Answer in natural language. Consider the 3D positions of the objects in the scene and not just the 2D positions in the image. Is the centerpoint of  modern black sofa at a higher height than Doorframe? Choose between the following options: yes or no
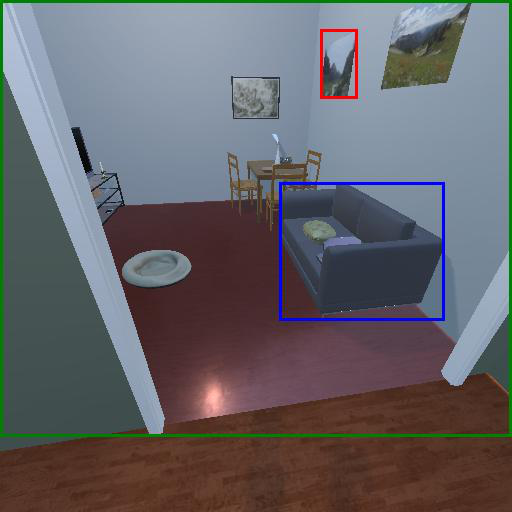
<answer>yes</answer>